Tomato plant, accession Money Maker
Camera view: vertical (180 deg); turntable rotation: 330 degrees
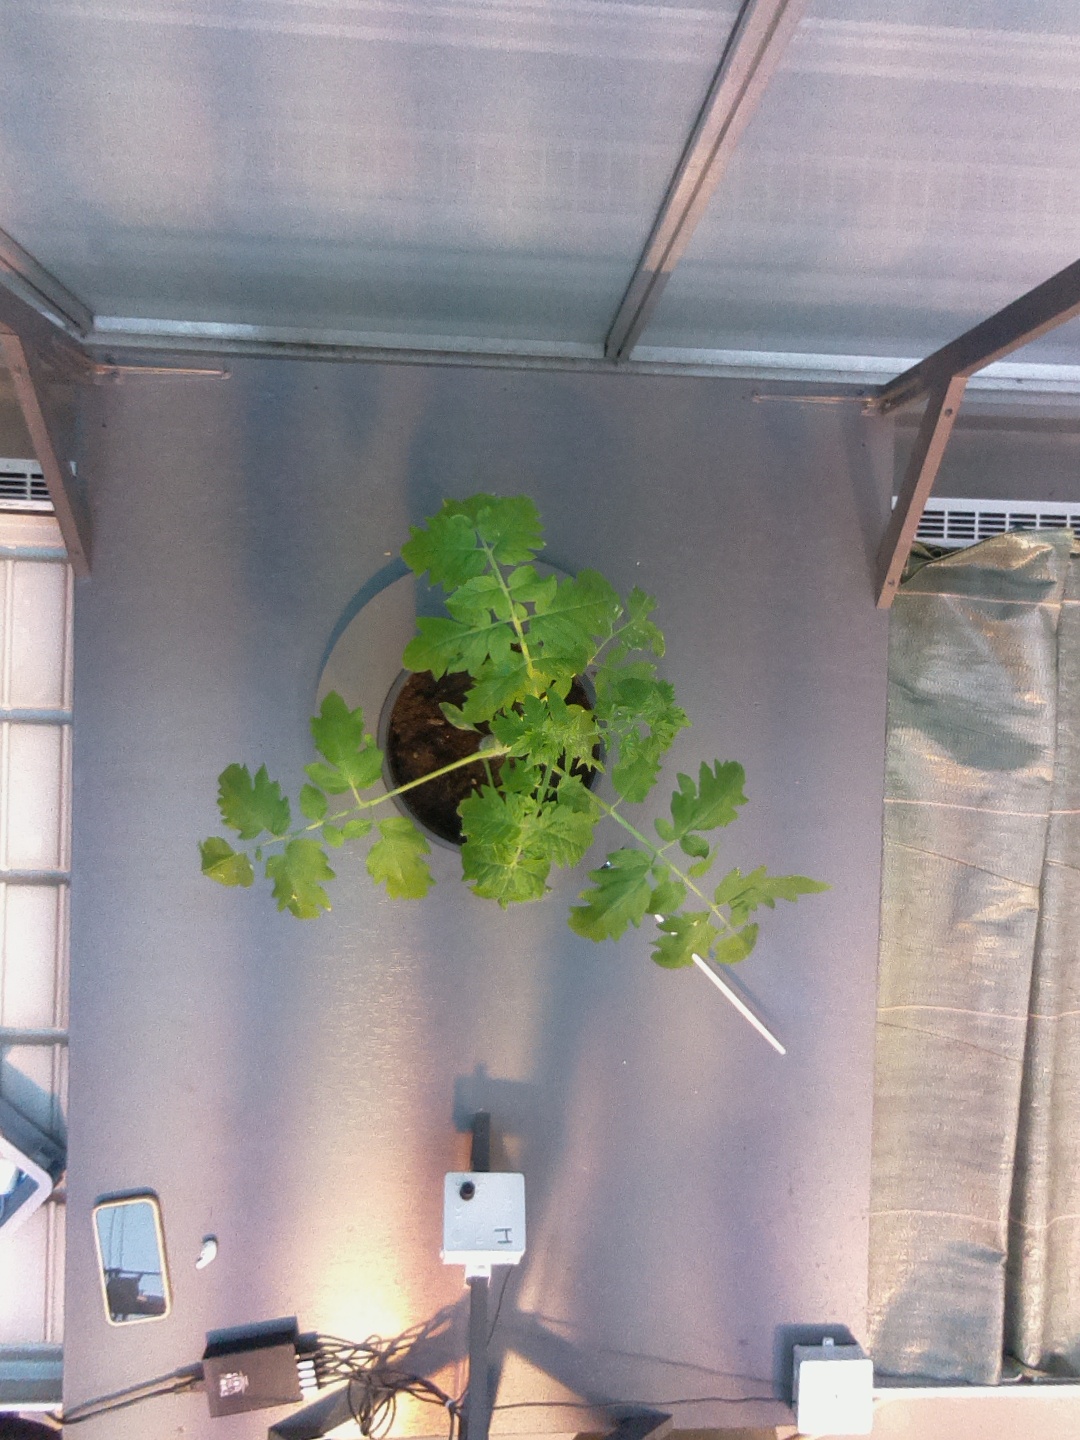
BBCH growth stage 14: 8 of true leaves visible